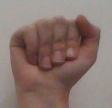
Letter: saad